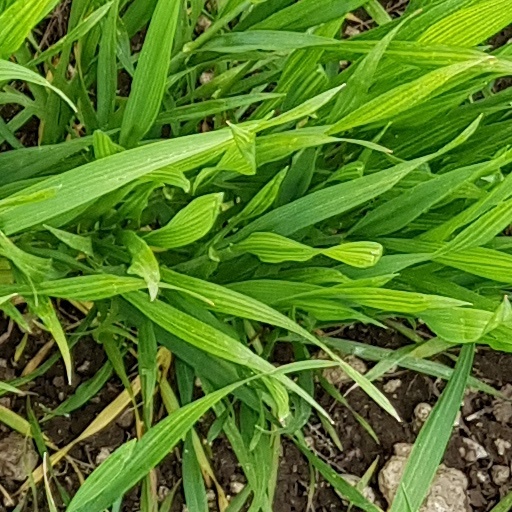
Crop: wheat